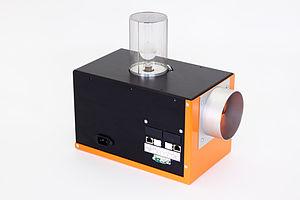
Lampe plasma de deuxième génération dédiée à la simulation solaire
La lampe plasma fonctionne par excitation radiofréquence de différents éléments du tableau périodique.